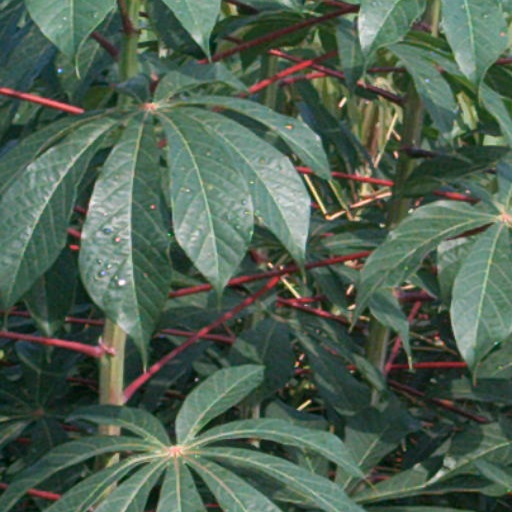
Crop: cassava